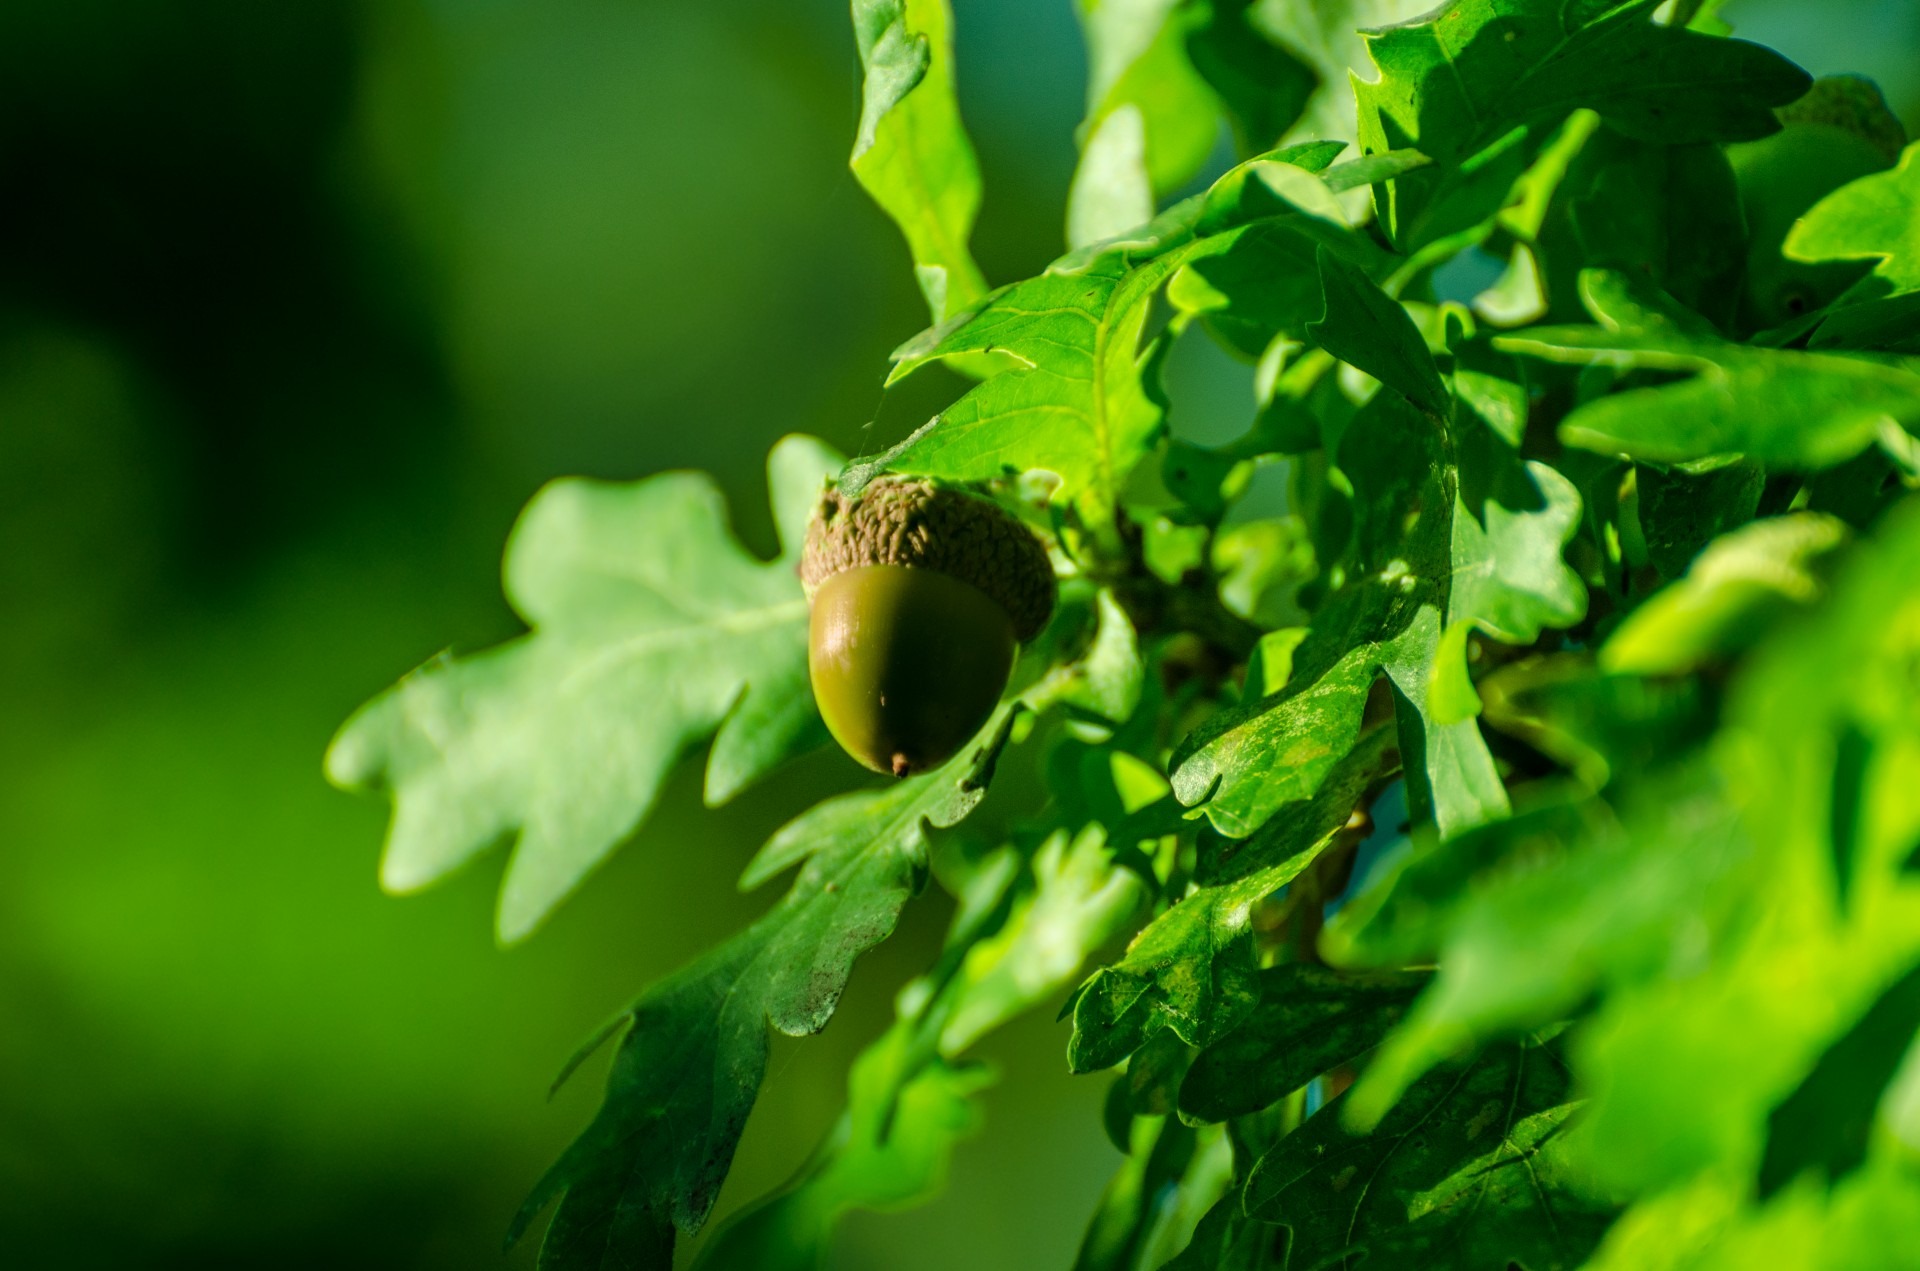
tree, nature, grass, branch, bokeh, plant, sunlight, leaf, flower, green, produce, insect, autumn, brown, botany, flora, botanical, acorn, close up, background, border, autumnal, macro photography, flowering plant, woody plant, land plant